CTF 2187

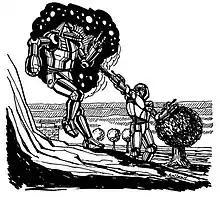
Gameplay image.

The game's original designer was Duane Wilcoxson, with development by Debbie Leonard. The game was first copyrighted in 1987 by Advanced Gaming Enterprises of Sacramento, CA. By 1994, the game was available in Australia, North America, and Europe, in multiple languages. In the late 1990s, Harlequin Games also published the game.